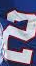
Number: 2